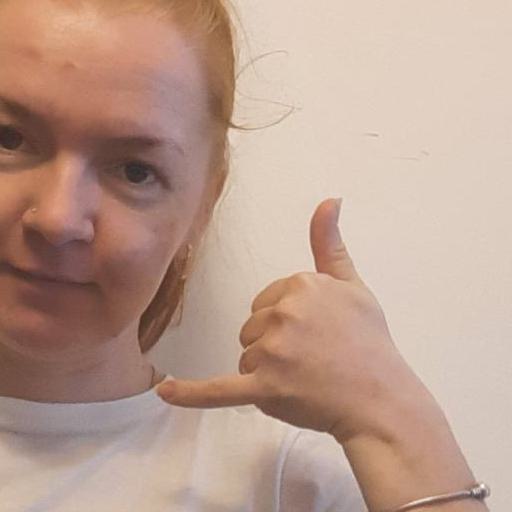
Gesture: call